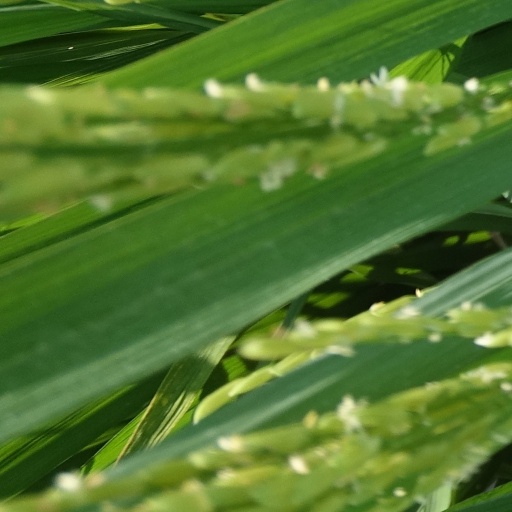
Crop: rice